Charlotte Sevier

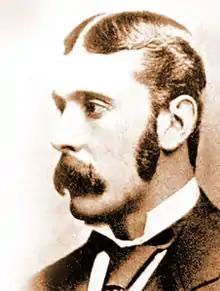
Captain James Henry Sevier, a disciple of Swami Vivekananda

James Henry Sevier was a non-commissioned officer in the British army. Both he and his wife Charlotte Elizabeth Sevier had been seekers of spiritual knowledge. In the course of his second visit to London, Swami Vivekananda delivered several lectures and also participated in private parlors. The Sevier couple had attended the lectures and was attracted by the philosophy, esp. his dissertations on Advaita Vedanta, the non-dual aspects of Vedanta of Sankaracharya. The very first time they met the Swami in private, the latter addressed Mrs. Sevier as "mother" and appealed to her to come to India, where he promised that he would give them the best of his realisations. The husband and wife both decided to become disciples of Swami Vivekananda and follow him to India.